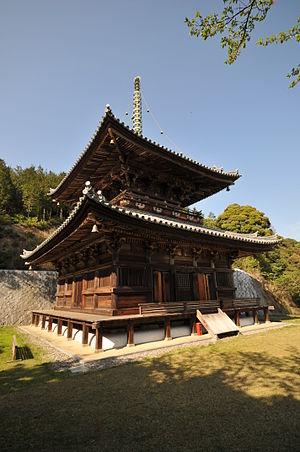
Un tahōtō est une forme de pagode japonaise trouvée principalement dans les temples bouddhistes des écoles Shingon et Tendai du bouddhisme Vajrayana. Cette forme est unique parmi les pagodes car elle comprend un nombre pair d'étages. Le second étage a une balustrade et semble habitable mais est néanmoins inaccessible et n'offre aucun espace utile. Son nom renvoie à Prabhutaratna, représenté assis dans une « pagode ornée de nombreux bijoux » dans le onzième chapitre du Sūtra du Lotus. Avec une partie inférieure carrée et une partie supérieure cylindrique, un toit « en jupe » mokoshi, un toit pyramidal et un épi de faîtage, le tahōtō ou le plus grand daitō est un des shichidō garan d'un temple Shingon. Après l'époque de Heian, la construction des pagodes décline en général et les nouveaux tahōtō se font rares. Six exemples, dont celui de Ishiyama-dera est le plus ancien, ont été désignés Trésor national.
Le Kirihata-ji est un temple de la secte Kōya-san du bouddhisme Shingon situé dans la ville d'Awa, préfecture de Tokushima au Japon.